John Jenkins (British politician)

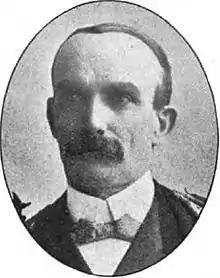
Jenkins in the mid-1900s

John Hogan Jenkins (1852–1936) was a Welsh trade unionist and politician. He was mayor of Cardiff (1903–04), President of the Trades Union Congress (1895–96) and Member of Parliament (MP) for Chatham, Kent (1906–1910).